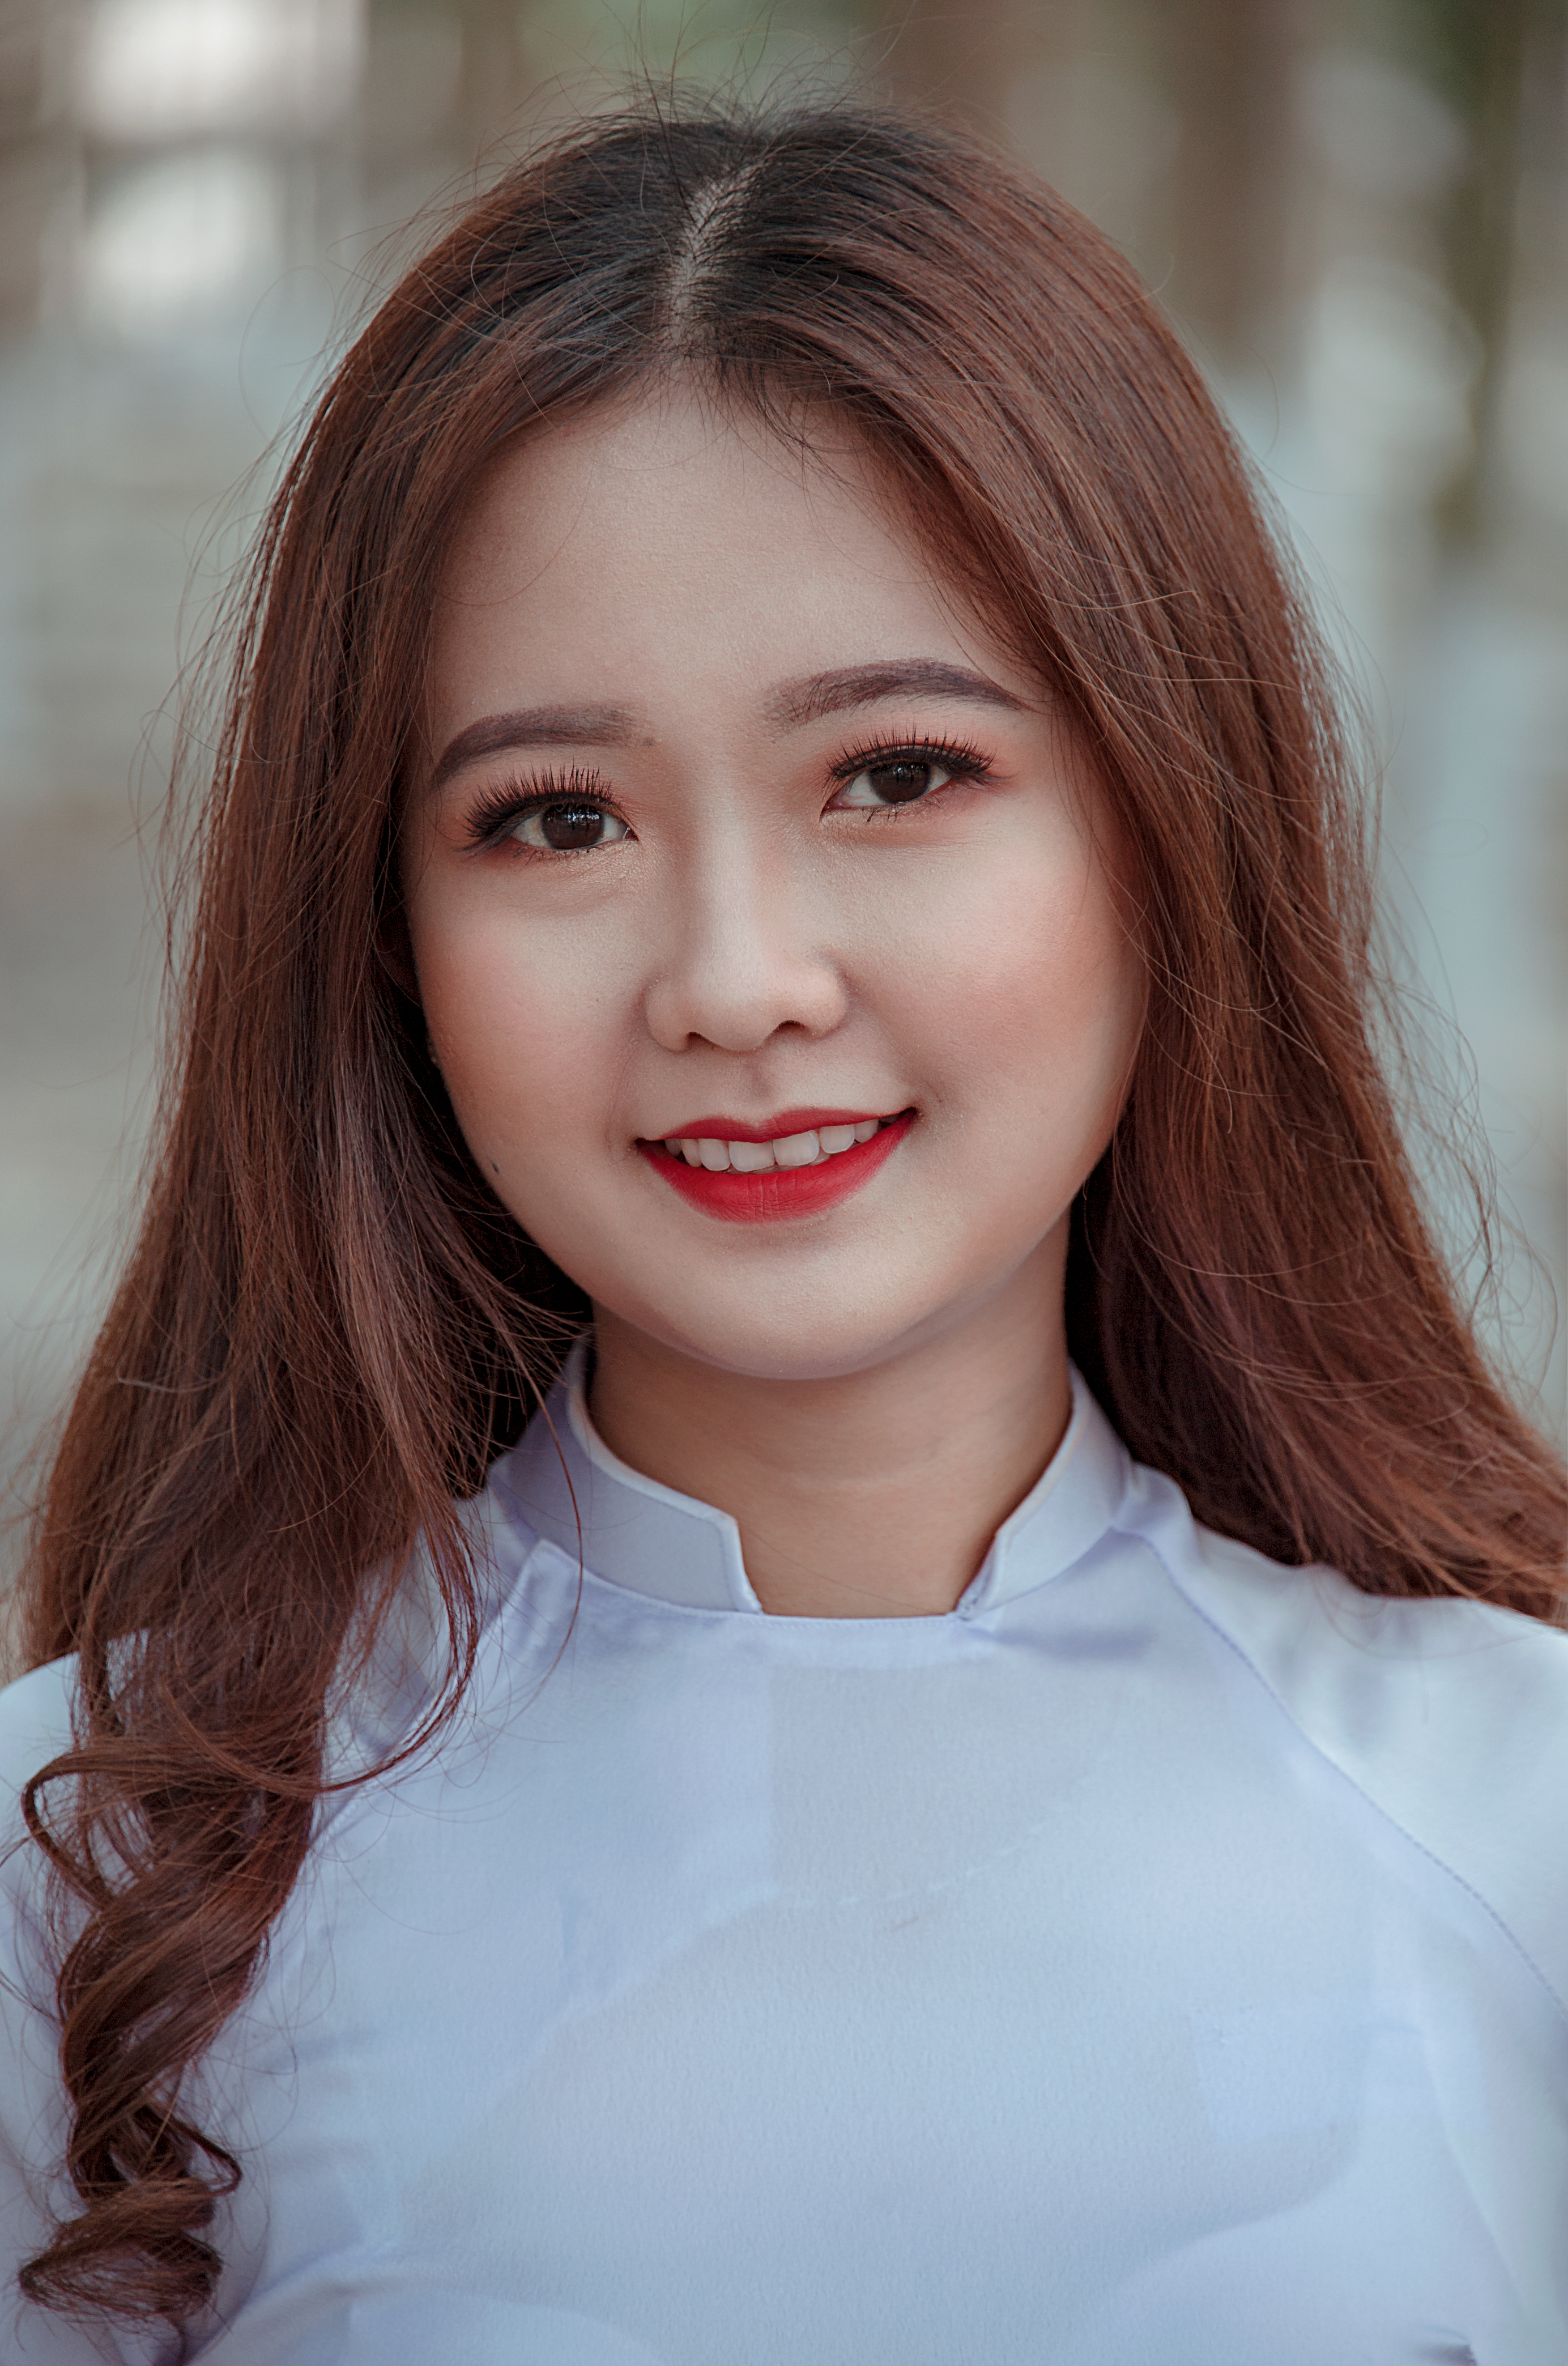
love, cute, portrait, beautiful, happy, girl, face, beauty, skin, facial expression, human hair color, lady, smile, eyebrow, hairstyle, eye, long hair, lip, brown hair, hair coloring, model, portrait photography, layered hair